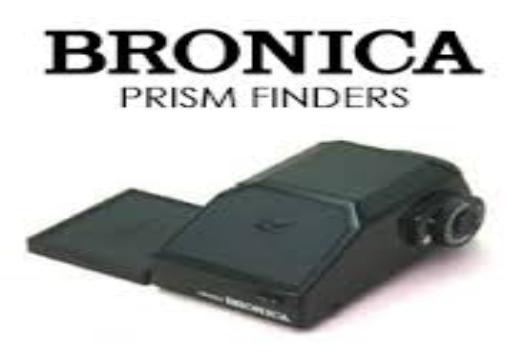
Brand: Bronica
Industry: Electronic